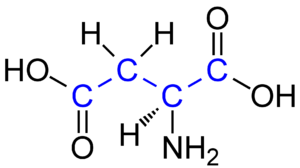
La photosynthèse est le processus bioénergétique qui permet à des organismes de synthétiser de la matière organique en utilisant l'énergie lumineuse.